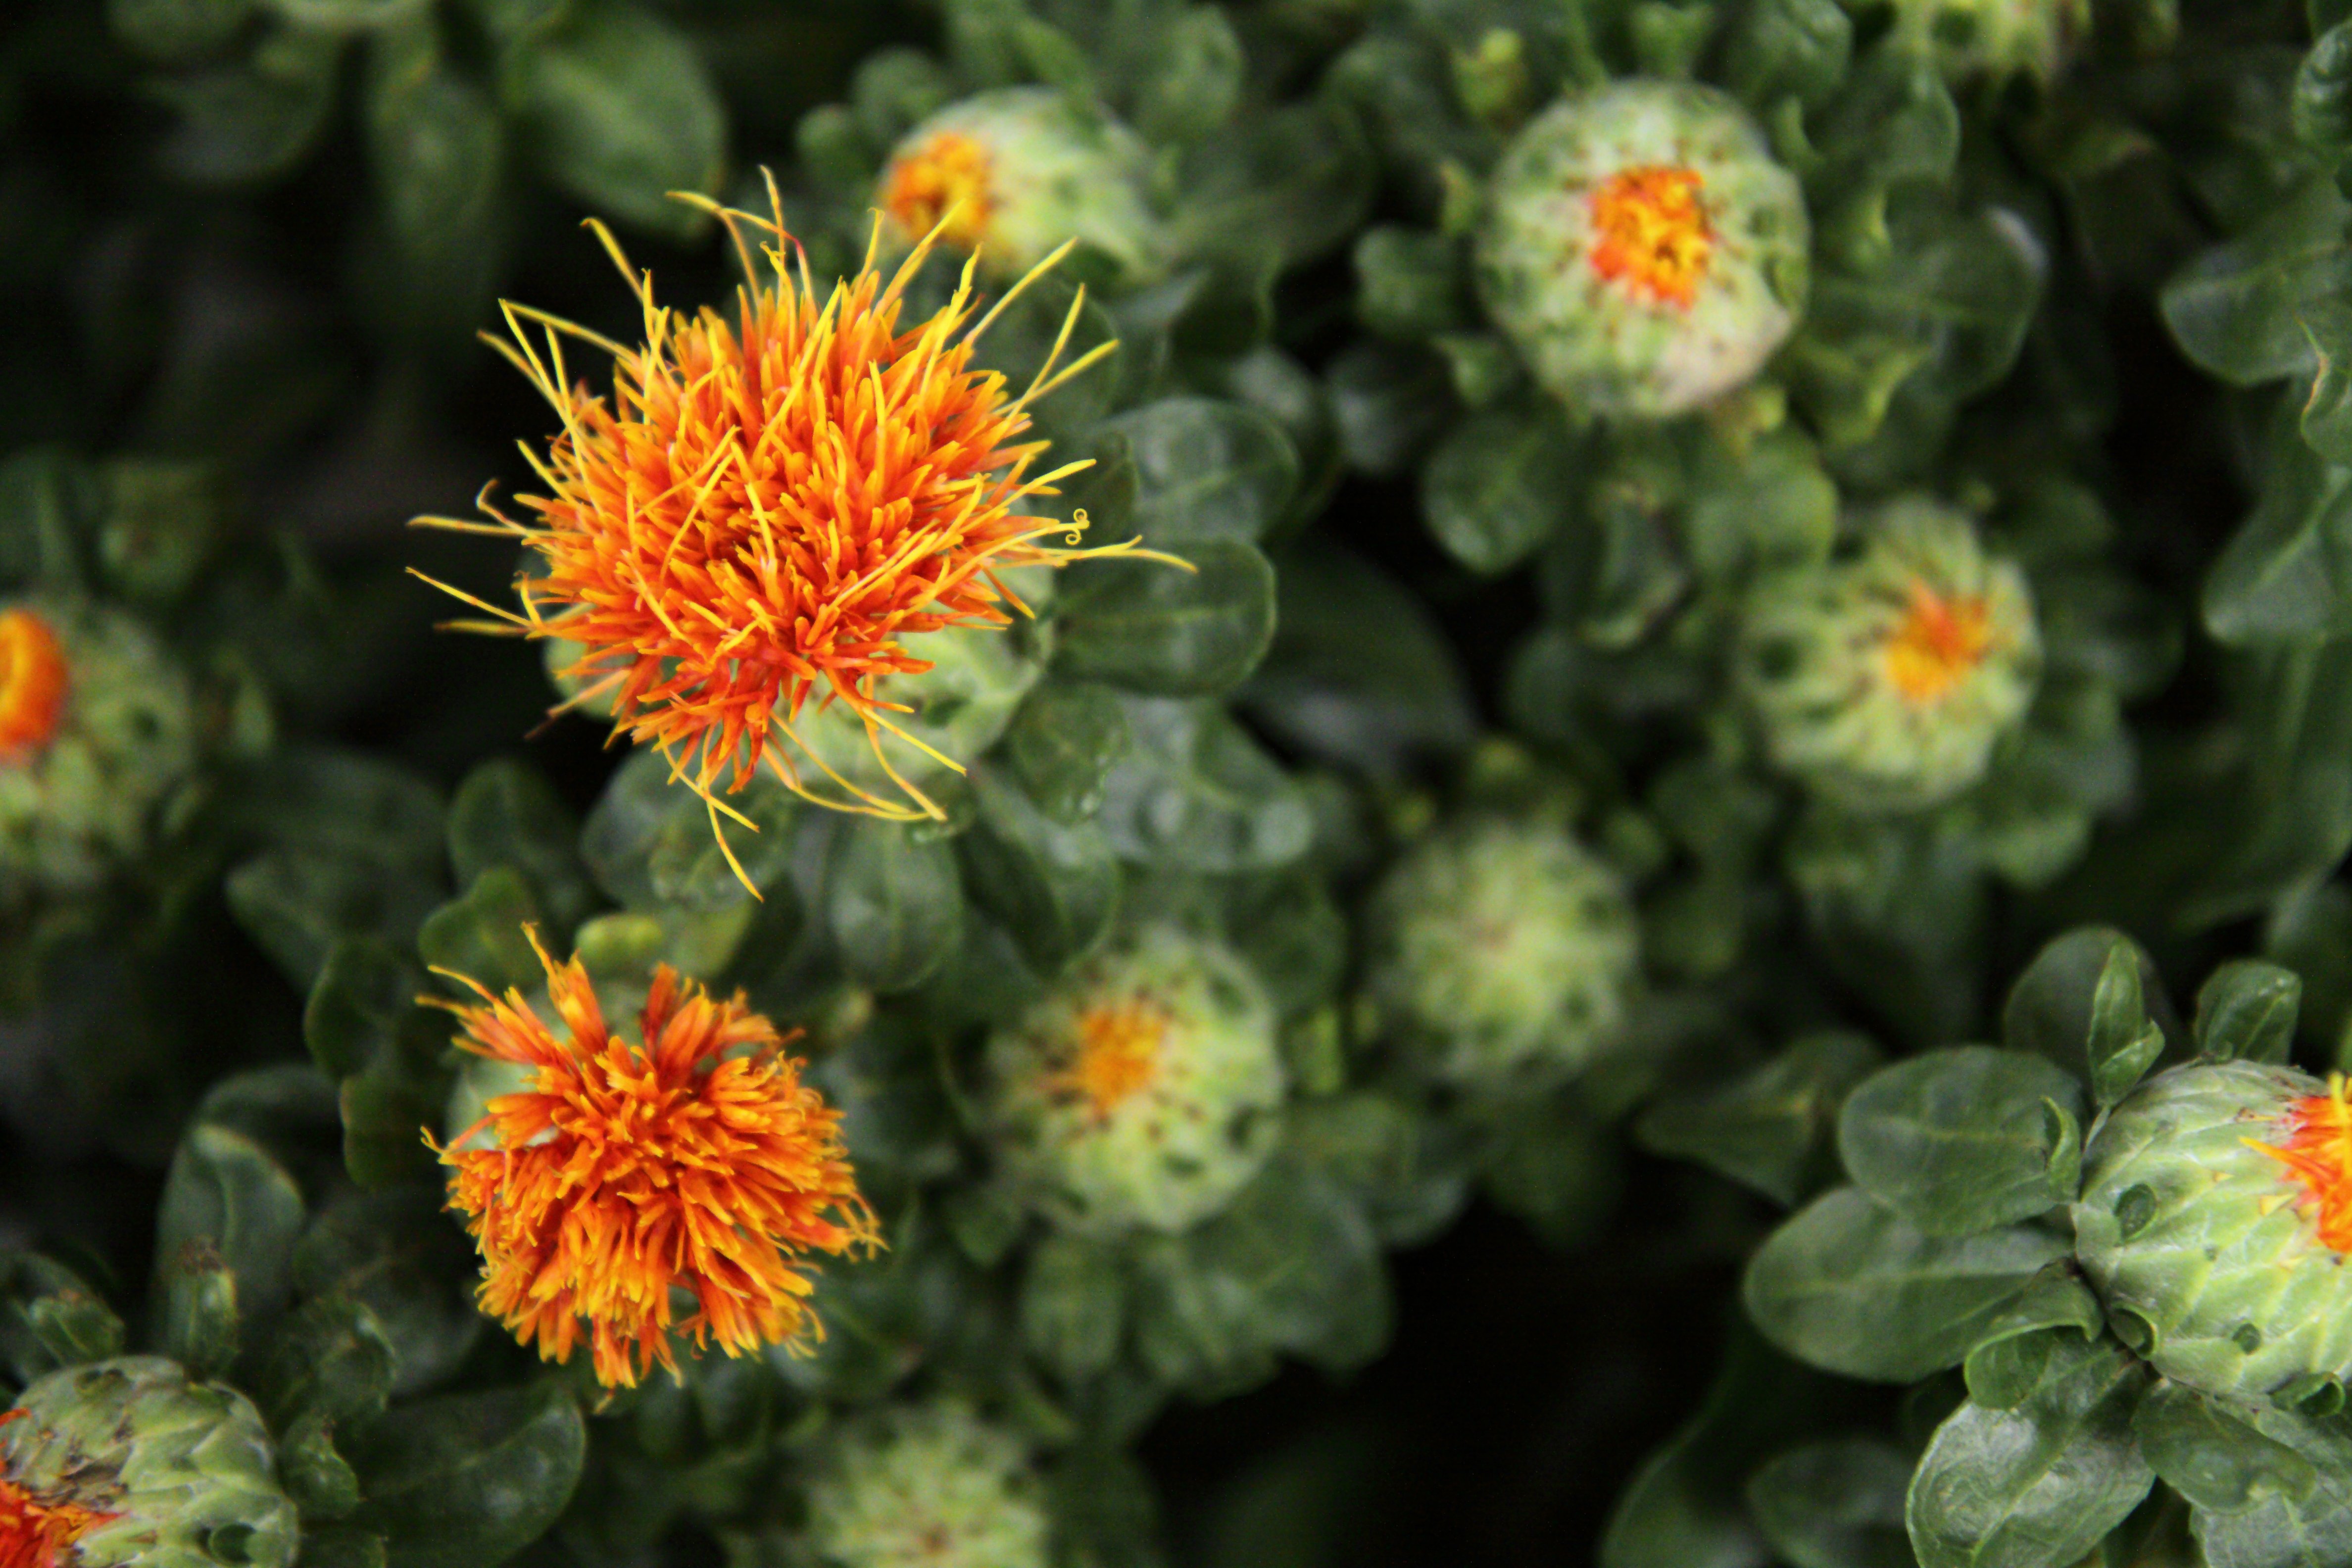
blossom, plant, flower, bloom, green, herb, botany, flora, wildflower, leaves, macro photography, flowering plant, daisy family, calendula, annual plant, safflower, land plant, chrysanths, blanket flowers